Kathleen Kauth (ice hockey)

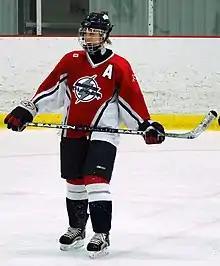
Kauth with the Brampton Thunder in 2009

Kathleen Anne Kauth (born March 28, 1979) is an American ice hockey player who previously competed for the Brampton Thunder during their affiliation with the NWHL.